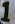
Number: 1